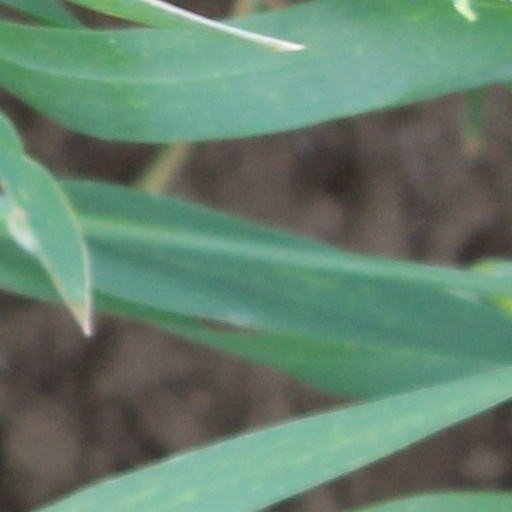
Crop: wheat